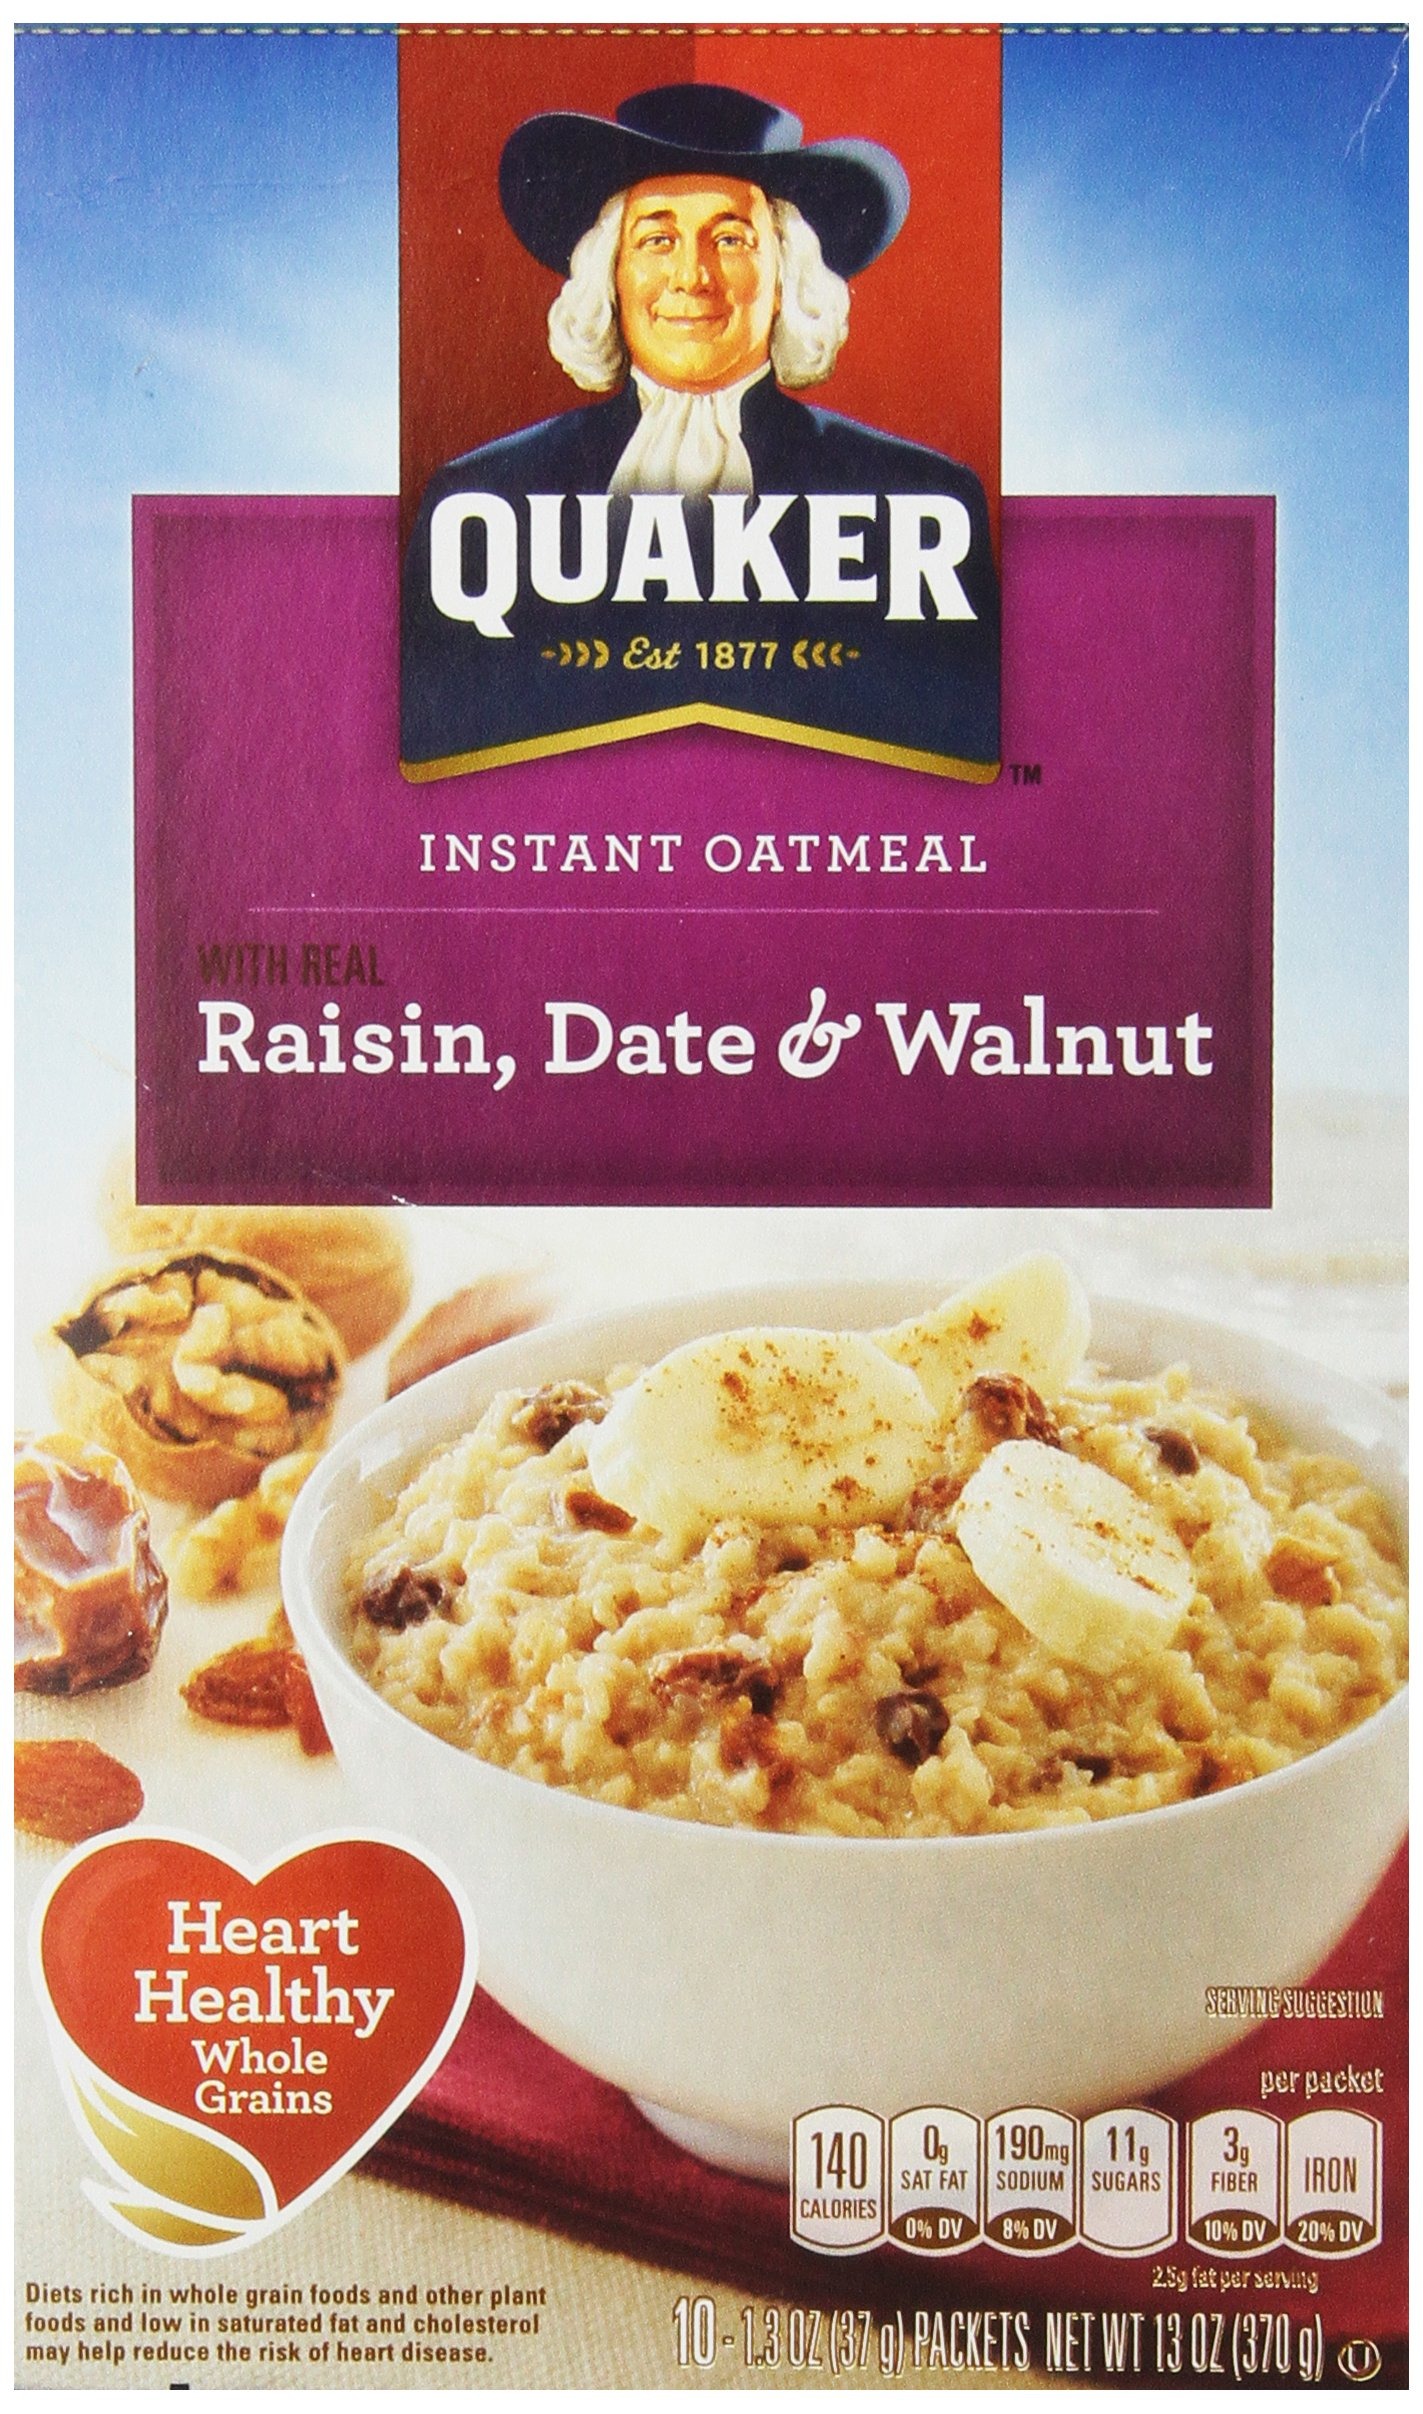
Item Name: Quaker Instant Oatmeal Raisin, Date & Walnut, 1.3 Ounce Packs - 10 Count Boxes, 13 ounce (Pack of 12)
Bullet Point 1: Pack of twelve, 13 Ounce (Total of 156 Ounce)
Bullet Point 2: Made with heart healthy 100% whole grain oats
Bullet Point 3: Good source of iron, calcium and 7 other essential vitamins and minerals
Bullet Point 4: Cooks in 90 seconds in the microwave
Value: 156.0
Unit: Ounce

Price: 10.46